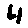
Label: 4